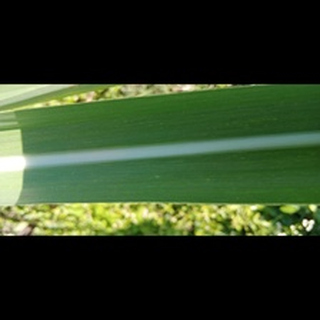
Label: healthy_sugarcane